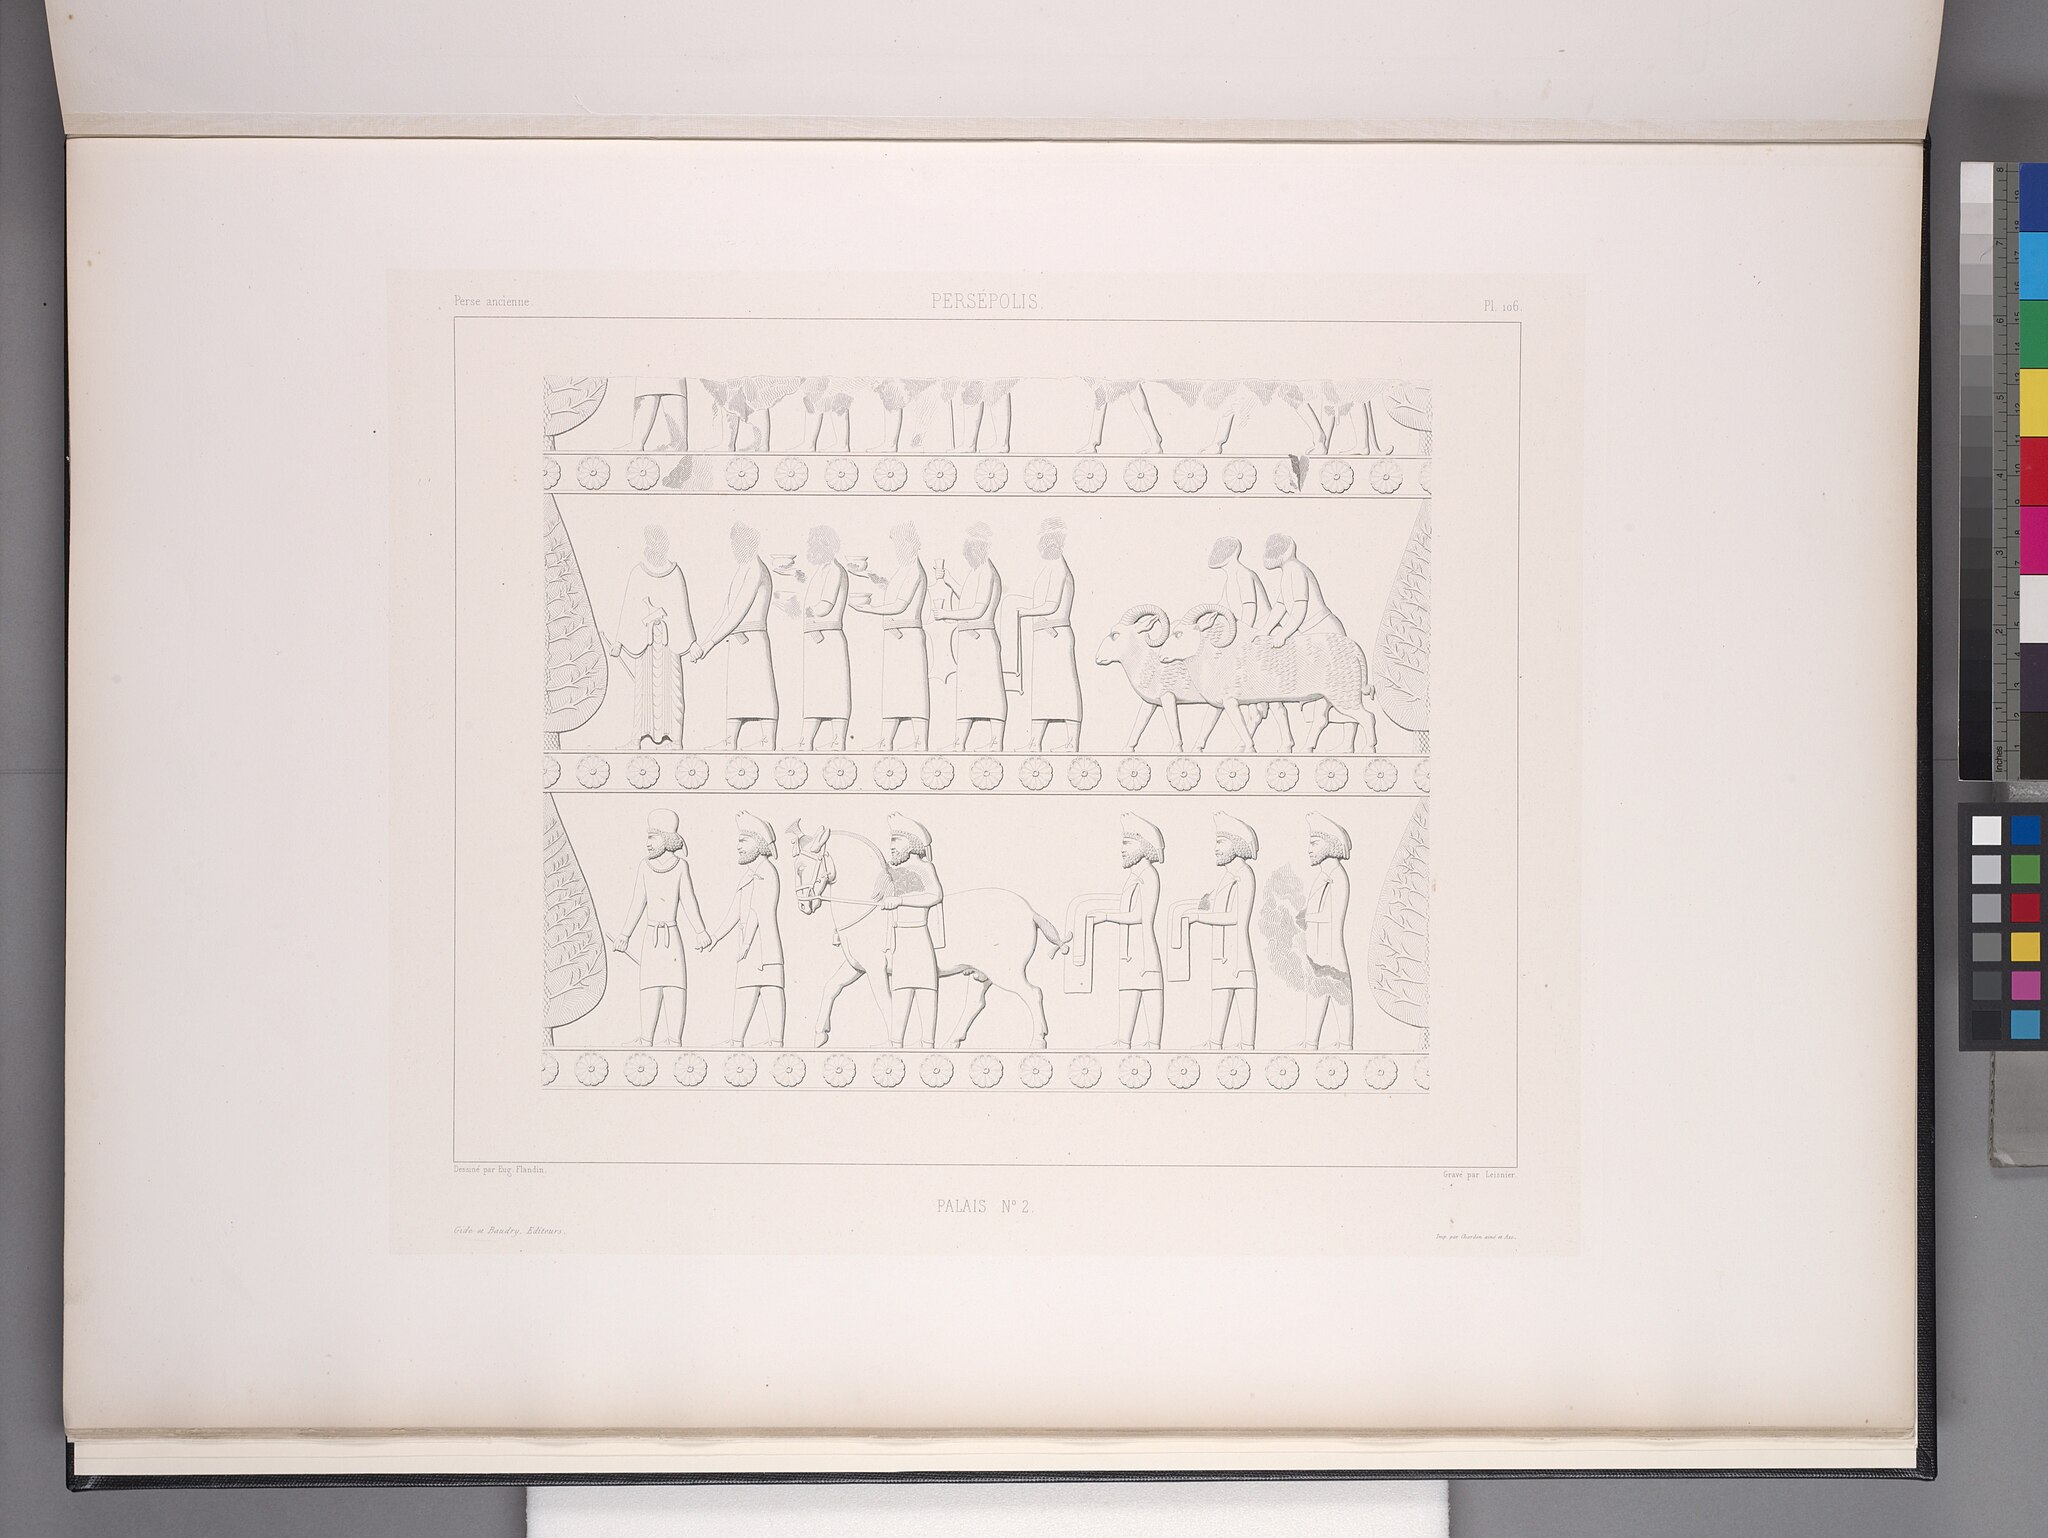
Title: Persépolis. Palais no. 2. Bas-relief du mur de soutènement, à droite de l'escalier du centre (NYPL b12482496-1542818)
Description: Persépolis. Palais no. 2. Bas-relief du mur de soutènement, à droite de l'escalier du centre
Date: 1851
Categories: Images uploaded by Fæ, PD-old-100-expired, PD-scan (PD-old-auto-expired), Images from the New York Public Library, CC-PD-Mark, Media needing category review as of 27 October 2016, NYPL General Research Division, Persepolis in the 19th century, Voyage en Perse, PD-old missing SDC copyright status, Illustrations of Apadana of Persepolis, Illustrations of Persepolis